Ségolène Royal

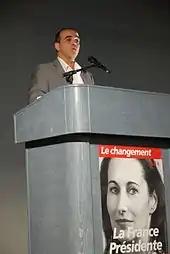
Kader Arif, the European parliament's rapporteur for ACTA in Toulouse on 13 April 2007 where he was promoting Ségolène Royal's candidacy for the 2007 presidential election.

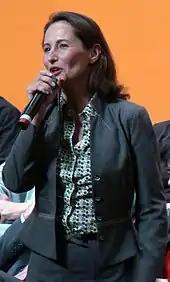
Ségolène Royal speaking to a crowd in Nantes

On 22 September 2005, "Paris Match" published an interview in which she declared that she was considering running for the presidency in 2007. In 2006 the CPE (first employment contract) laws were proposed with large protests as a result. Rather than going to the organised protest, she voted a law in her "région" whereby no company using that type of contract would receive the Région's subsidies. The government backed down and stated that the law would be put on the statute book, but that it would not be applied. After this event Royal was tipped as the lead contender in what is dubbed the "Sarko-Ségo" race against Nicolas Sarkozy.